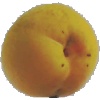
Label: Peach 2